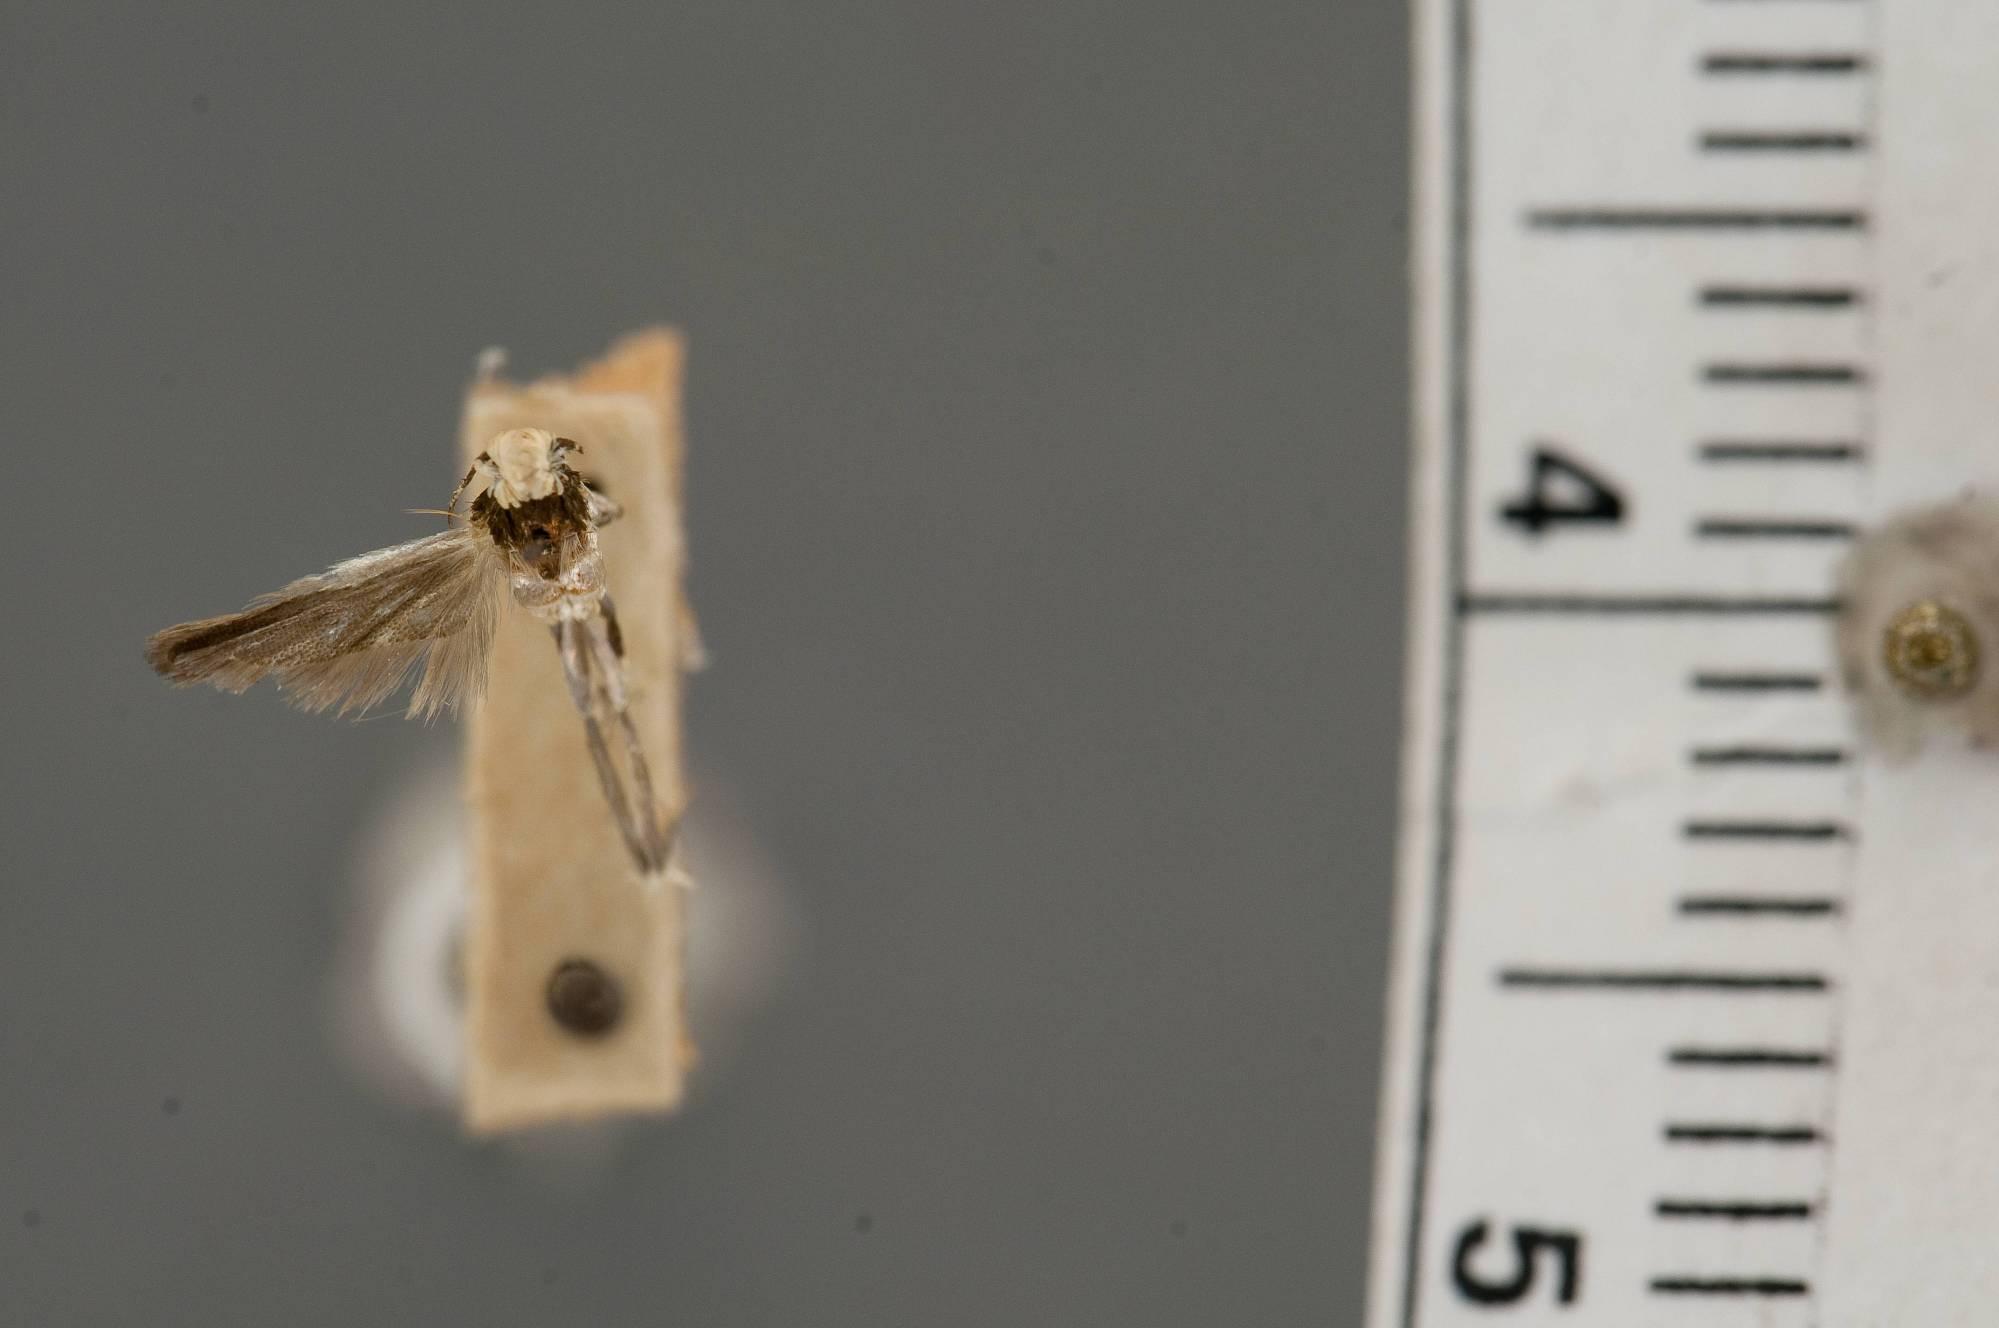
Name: Gelechia traducella
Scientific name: Gelechia traducella Busck, 1914
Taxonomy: Animalia, Arthropoda, Insecta, Lepidoptera, Glossata, Gelechiidae, Gelechiinae
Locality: La Chorrera, Panamá, Panama